British Leyland

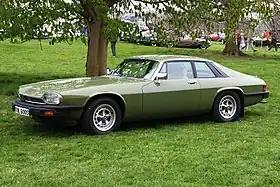
Jaguar XJ-S

By the end of Michael Edwardes' tenure as chairman of BL plc in 1982, the company had been restructured into two parts – the Cars Division (which consisted of Austin-Morris, Rover and Jaguar, and was led by Ray Horrocks) and the Commercial Vehicle Division (which consisted of Land Rover, Leyland Trucks, Leyland Buses and Freight Rover) – whose chief executive was David Andrews. The holding company BL plc was now chaired by Austin Bide in a non-executive capacity. Around this time, the "BL Cars Ltd" division renamed itself Austin Rover, shortly before the launch of the Austin Maestro and Ray Horrocks was replaced by Harold Musgrove as its chairman and chief executive.